Case Closed

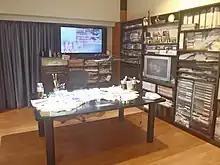
A recreation of Aoyama's workplace at the Gosho Aoyama Manga Factory

Viz Media announced its acquisition of the series for North America on June 1, 2004. Following Funimation's localization, Viz released the series as "Case Closed" and took their character names to keep consistency between the two media. Viz Media released the first volume in September 2004 and began releasing digital editions in 2013. On May 9, 2023, Viz Media launched their "Viz Manga" digital manga service, with the series' chapters receiving simultaneous English publication in North America as they are released in Japan. Gollancz licensed and distributed 15 of Viz Media's volumes in the United Kingdom before ceasing publication of manga. (Viz Media has since re-released them). In 2014 Shogakukan Asia began its own English localization of the series for Singapore and other Southeast Asian countries as "Detective Conan". Laura Thornton of CBR.com, citing the common Japanese ownership in both Shogakukan Asia and Viz, described the Singapore version as, compared to the Viz one, "completely identical, word-for-word, even -- save for the names and the "Detective Conan" logo".